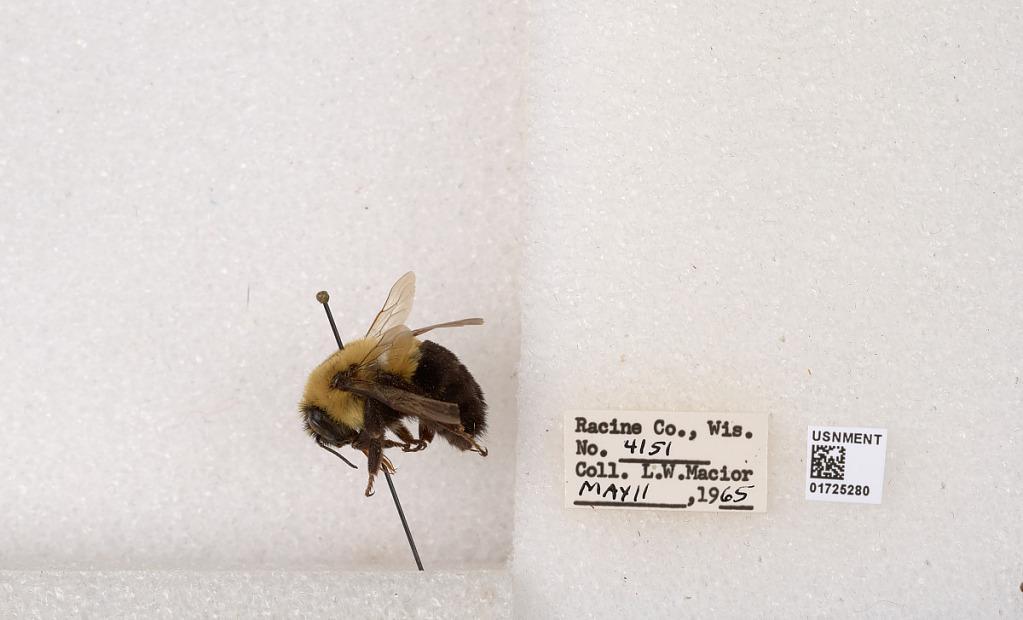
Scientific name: Bombus impatiens Cresson
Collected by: L. Macior
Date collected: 1965-5-11
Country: United States
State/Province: Wisconsin
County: Racine
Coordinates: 42.7299, -87.8123